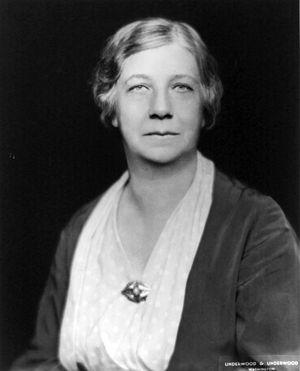
Mary Ritter Beard est une historienne et archiviste américaine qui joua un rôle important dans le mouvement pour le droit de vote des femmes. Elle a défendu toute sa vie la justice sociale à travers des rôles éducatifs et engagés dans des syndicats et des mouvements pour les droits de femmes. Elle a écrit de nombreux livre sur le rôle de la femme dans l’histoire, dont : On Understanding Women, America Through Women's Eyes and Woman As Force In History: A Study in Traditions and Realities. De plus elle collaborait avec son mari, l’historien Charles Austin Beard sur des travaux distingués comme The Rise of American Civilization.